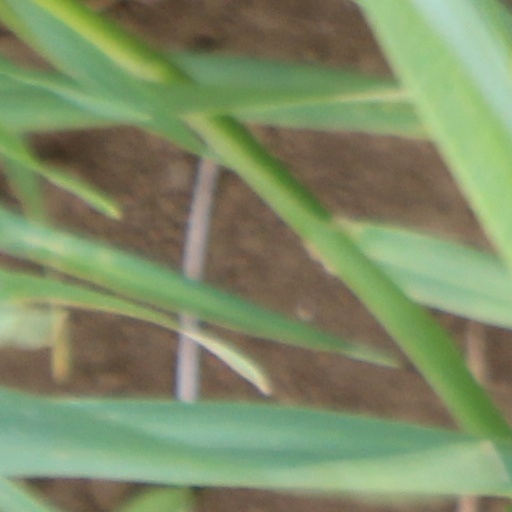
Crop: wheat